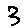
Label: 3